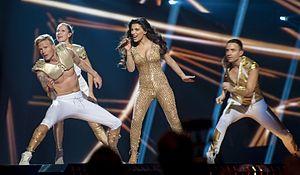
L'Azerbaïdjan participe au Concours Eurovision de la chanson, depuis sa cinquante-troisième édition, en 2008, et l’a remporté à une reprise, en 2011.